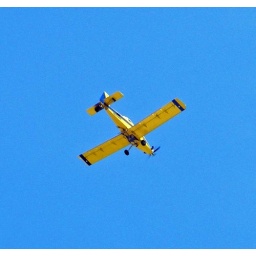
A neat yellow plane against a contrasting blue sky that flew overhead.